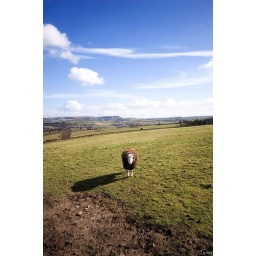
a friendly sheep in a field on the outskirts of Upperthong, near Holmfirth in the top part of the Peak District